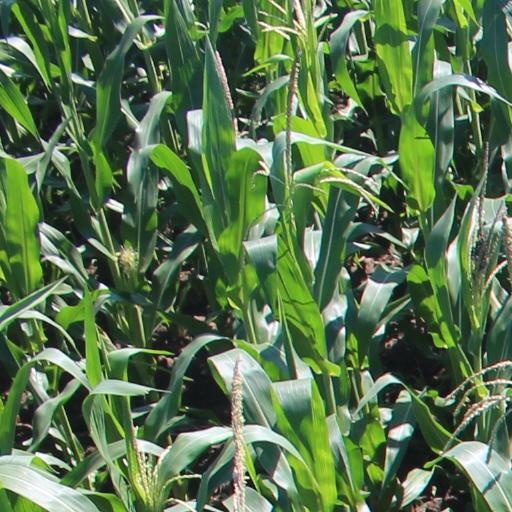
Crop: maize; corn